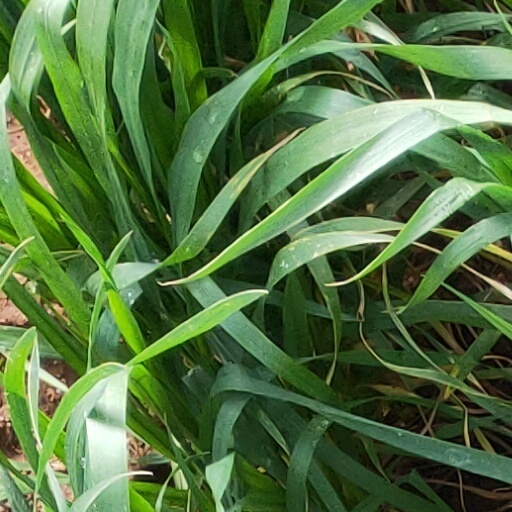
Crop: wheat